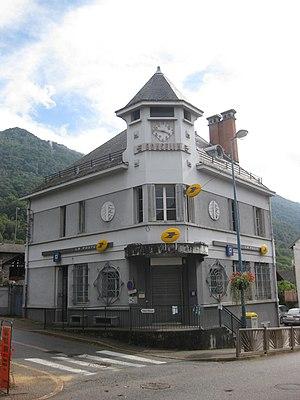
La Poste - Goncelin
Goncelin est une commune française située dans le département de l'Isère en région Auvergne-Rhône-Alpes.